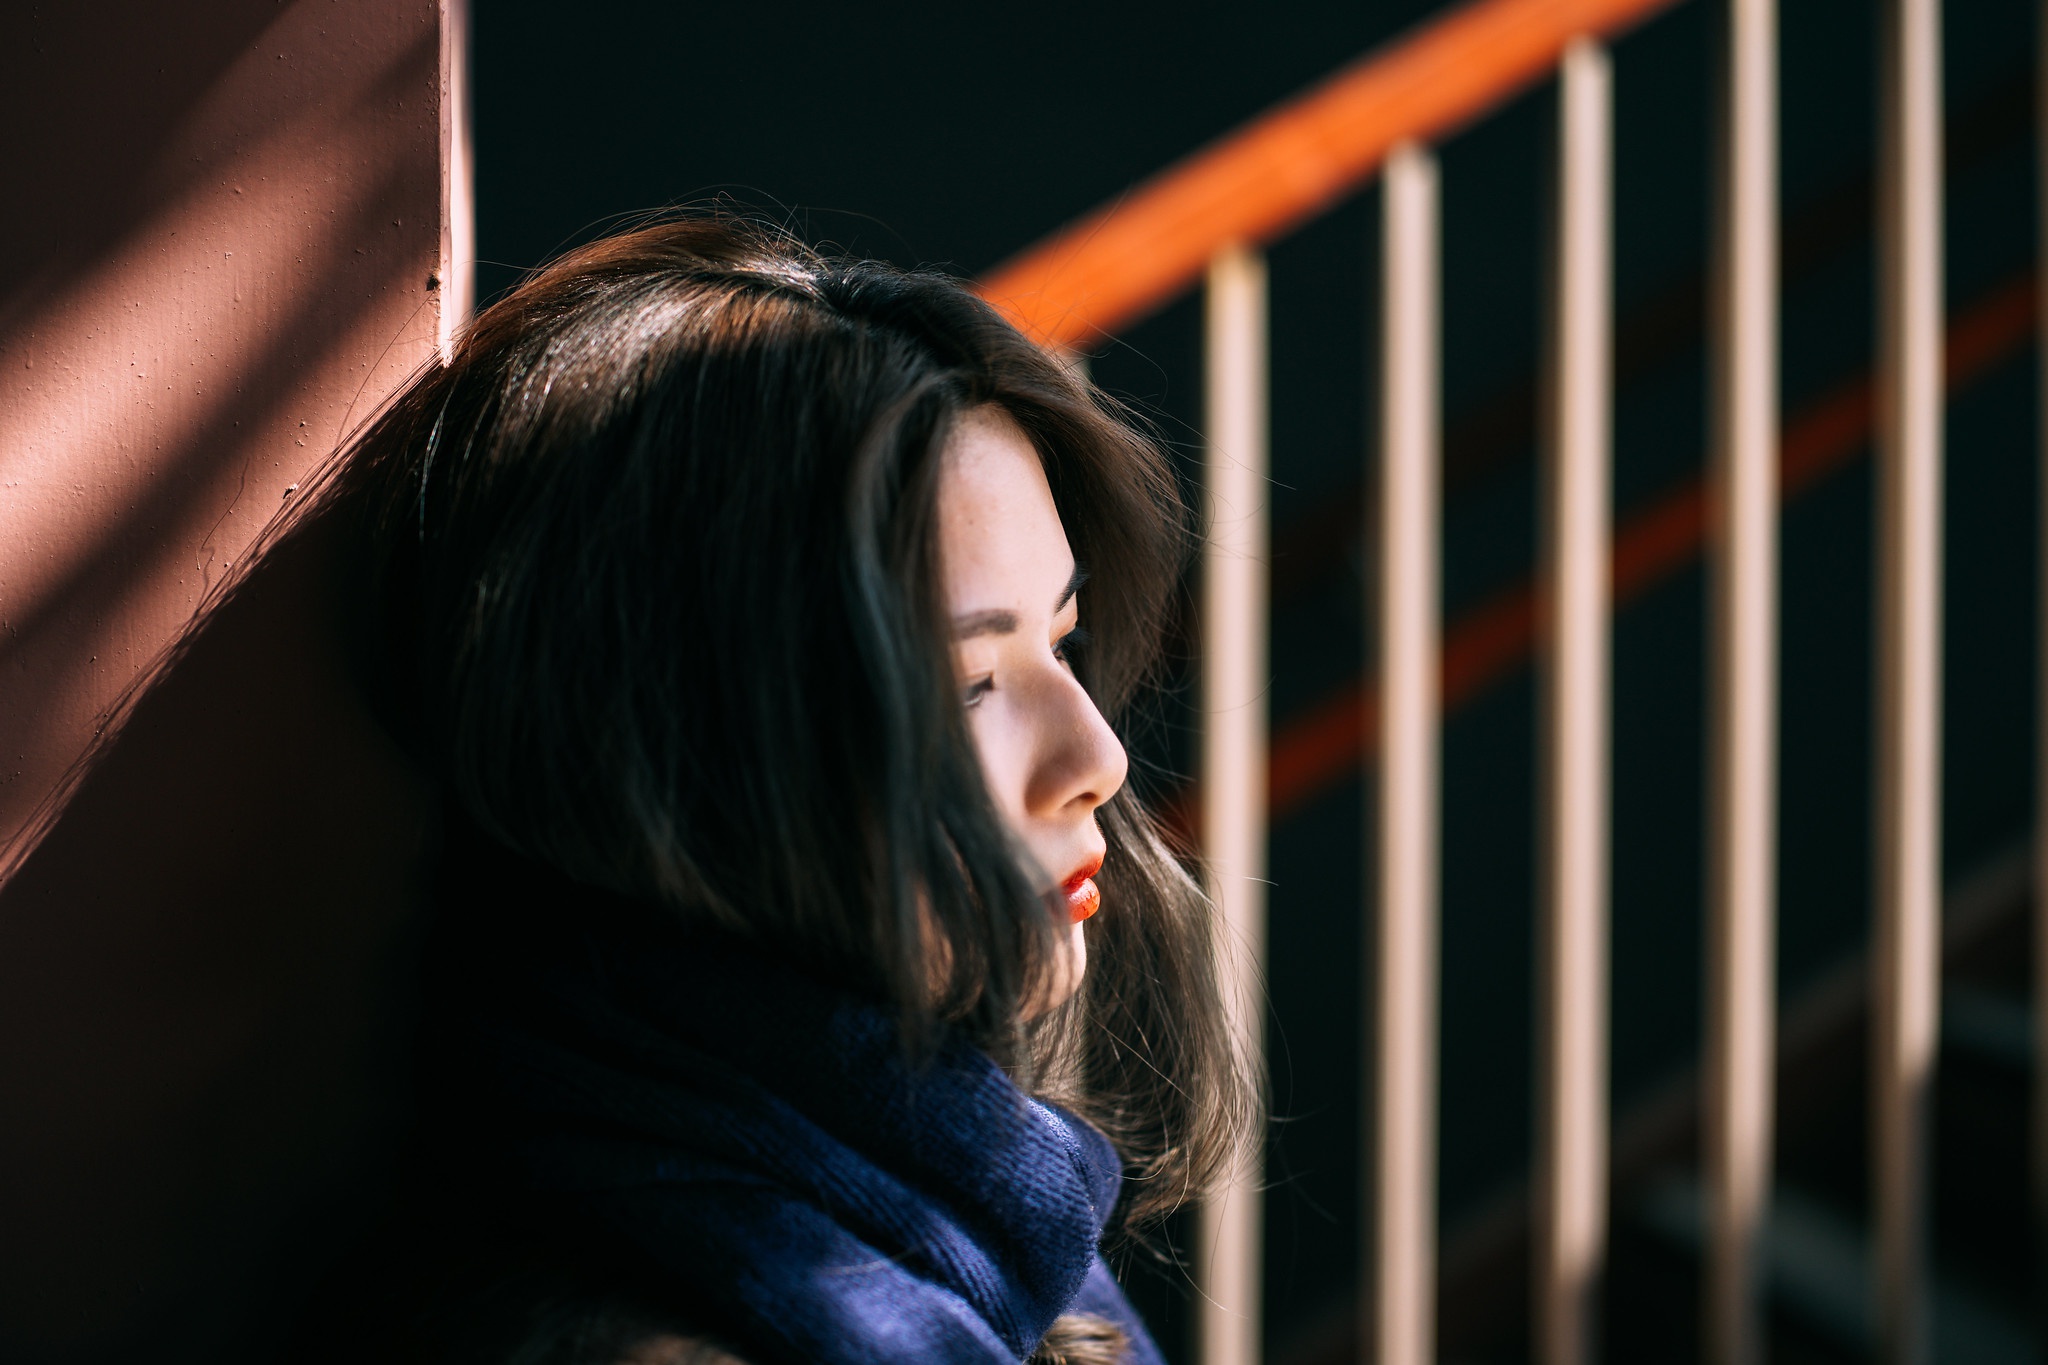
women, model, people, girl, photography, hair, hairstyle, flash photography, eyelash, Tints and shades, happy, fun, design, darkness, electric blue, event, street fashion, sitting, wood, fence, portrait photography, fur